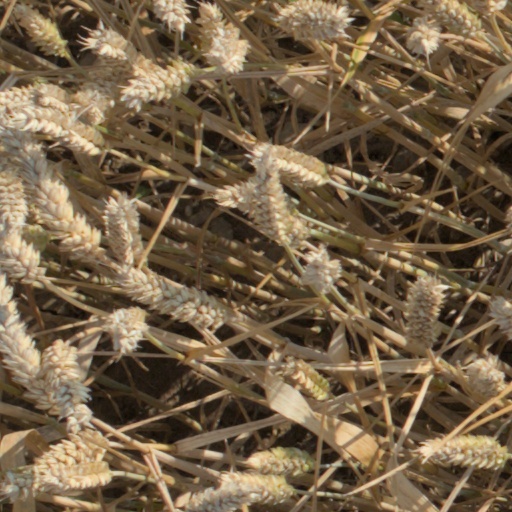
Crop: wheat